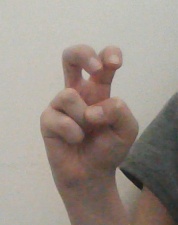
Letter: toot